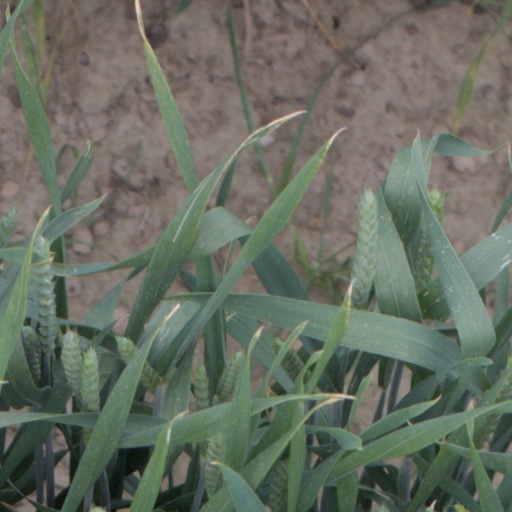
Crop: wheat